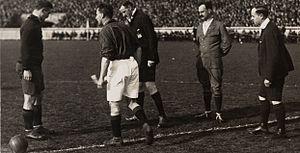
L'équipe de Belgique de football en 1927 vit une mauvaise saison. La sélection belge enregistre six défaites en huit rencontres, dont cinq de rang entre mai et septembre, avec une différence de buts négative de 23. Elle subit notamment deux lourdes défaites contre la Suède et surtout à domicile contre l'Angleterre, dans ce qui reste l'une des plus larges défaites de l'histoire de cette équipe.